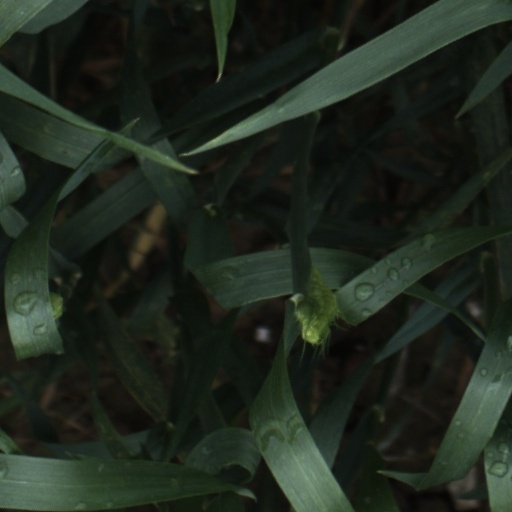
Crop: wheat